List of compositions by Leleiohoku II

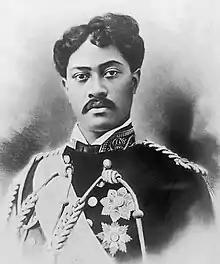
Prince Leleiohoku II

Kāua I Ka Huahuaʻi, translated as "We Two in the Spray", is considered one of Leleiohoku's greatest compositions. The song dates to the 1860s written when the Prince was 10–14 years old. It was recorded in 1913 by the Hawaiian Quintette. The song became popular around 1930, when Johnny Noble, bandleader at the Moana Hotel on Waikiki Beach, transformed it into the very jazzy: "Tahuwahuwai", better known as The Hawaiian War Chant. Despite the English name, this song was never a war chant. Unlike the immortal Aloha Oe of his sister Liliʻuokalani, the original lyrics of this love song are no longer popular but the melody of the song is known as "The Hawaiian War Chant". The Hawaiian lyrics describe a clandestine meeting between two lovers.